1937–38 NCAA football bowl games

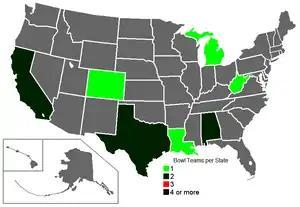
Number of bowl teams per state

The 1937–38 NCAA football bowl games were the final games of the National Collegiate Athletic Association (NCAA) 1937 college football season and featured five bowl games, down one from the prior season, as the Bacardi Bowl was not held. All five bowls were played on January 1, 1938. Notably, the Orange Bowl was first held in Burdine Stadium, which was later renamed for the bowl game itself in 1959. The national championship, according to recognized selectors, was split by Pittsburgh and California.